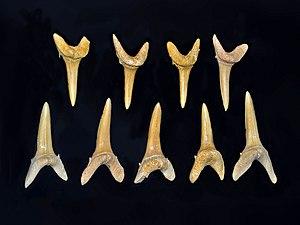
Odontaspis est un genre de requin.